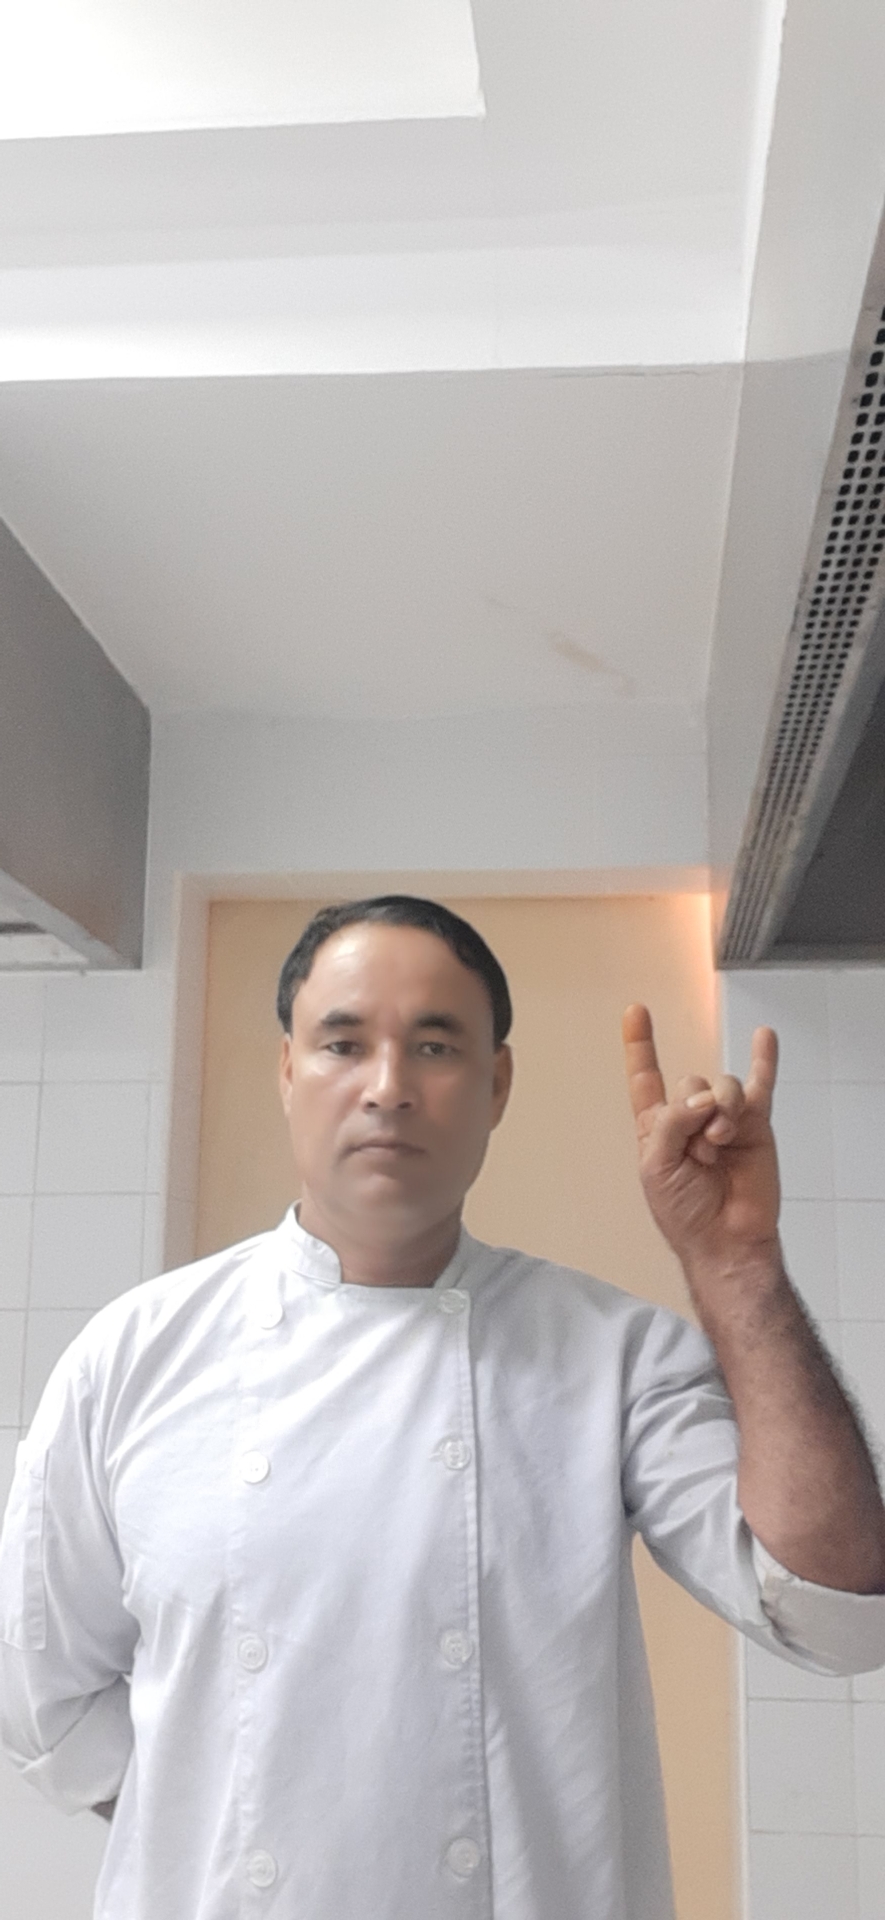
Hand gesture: rock